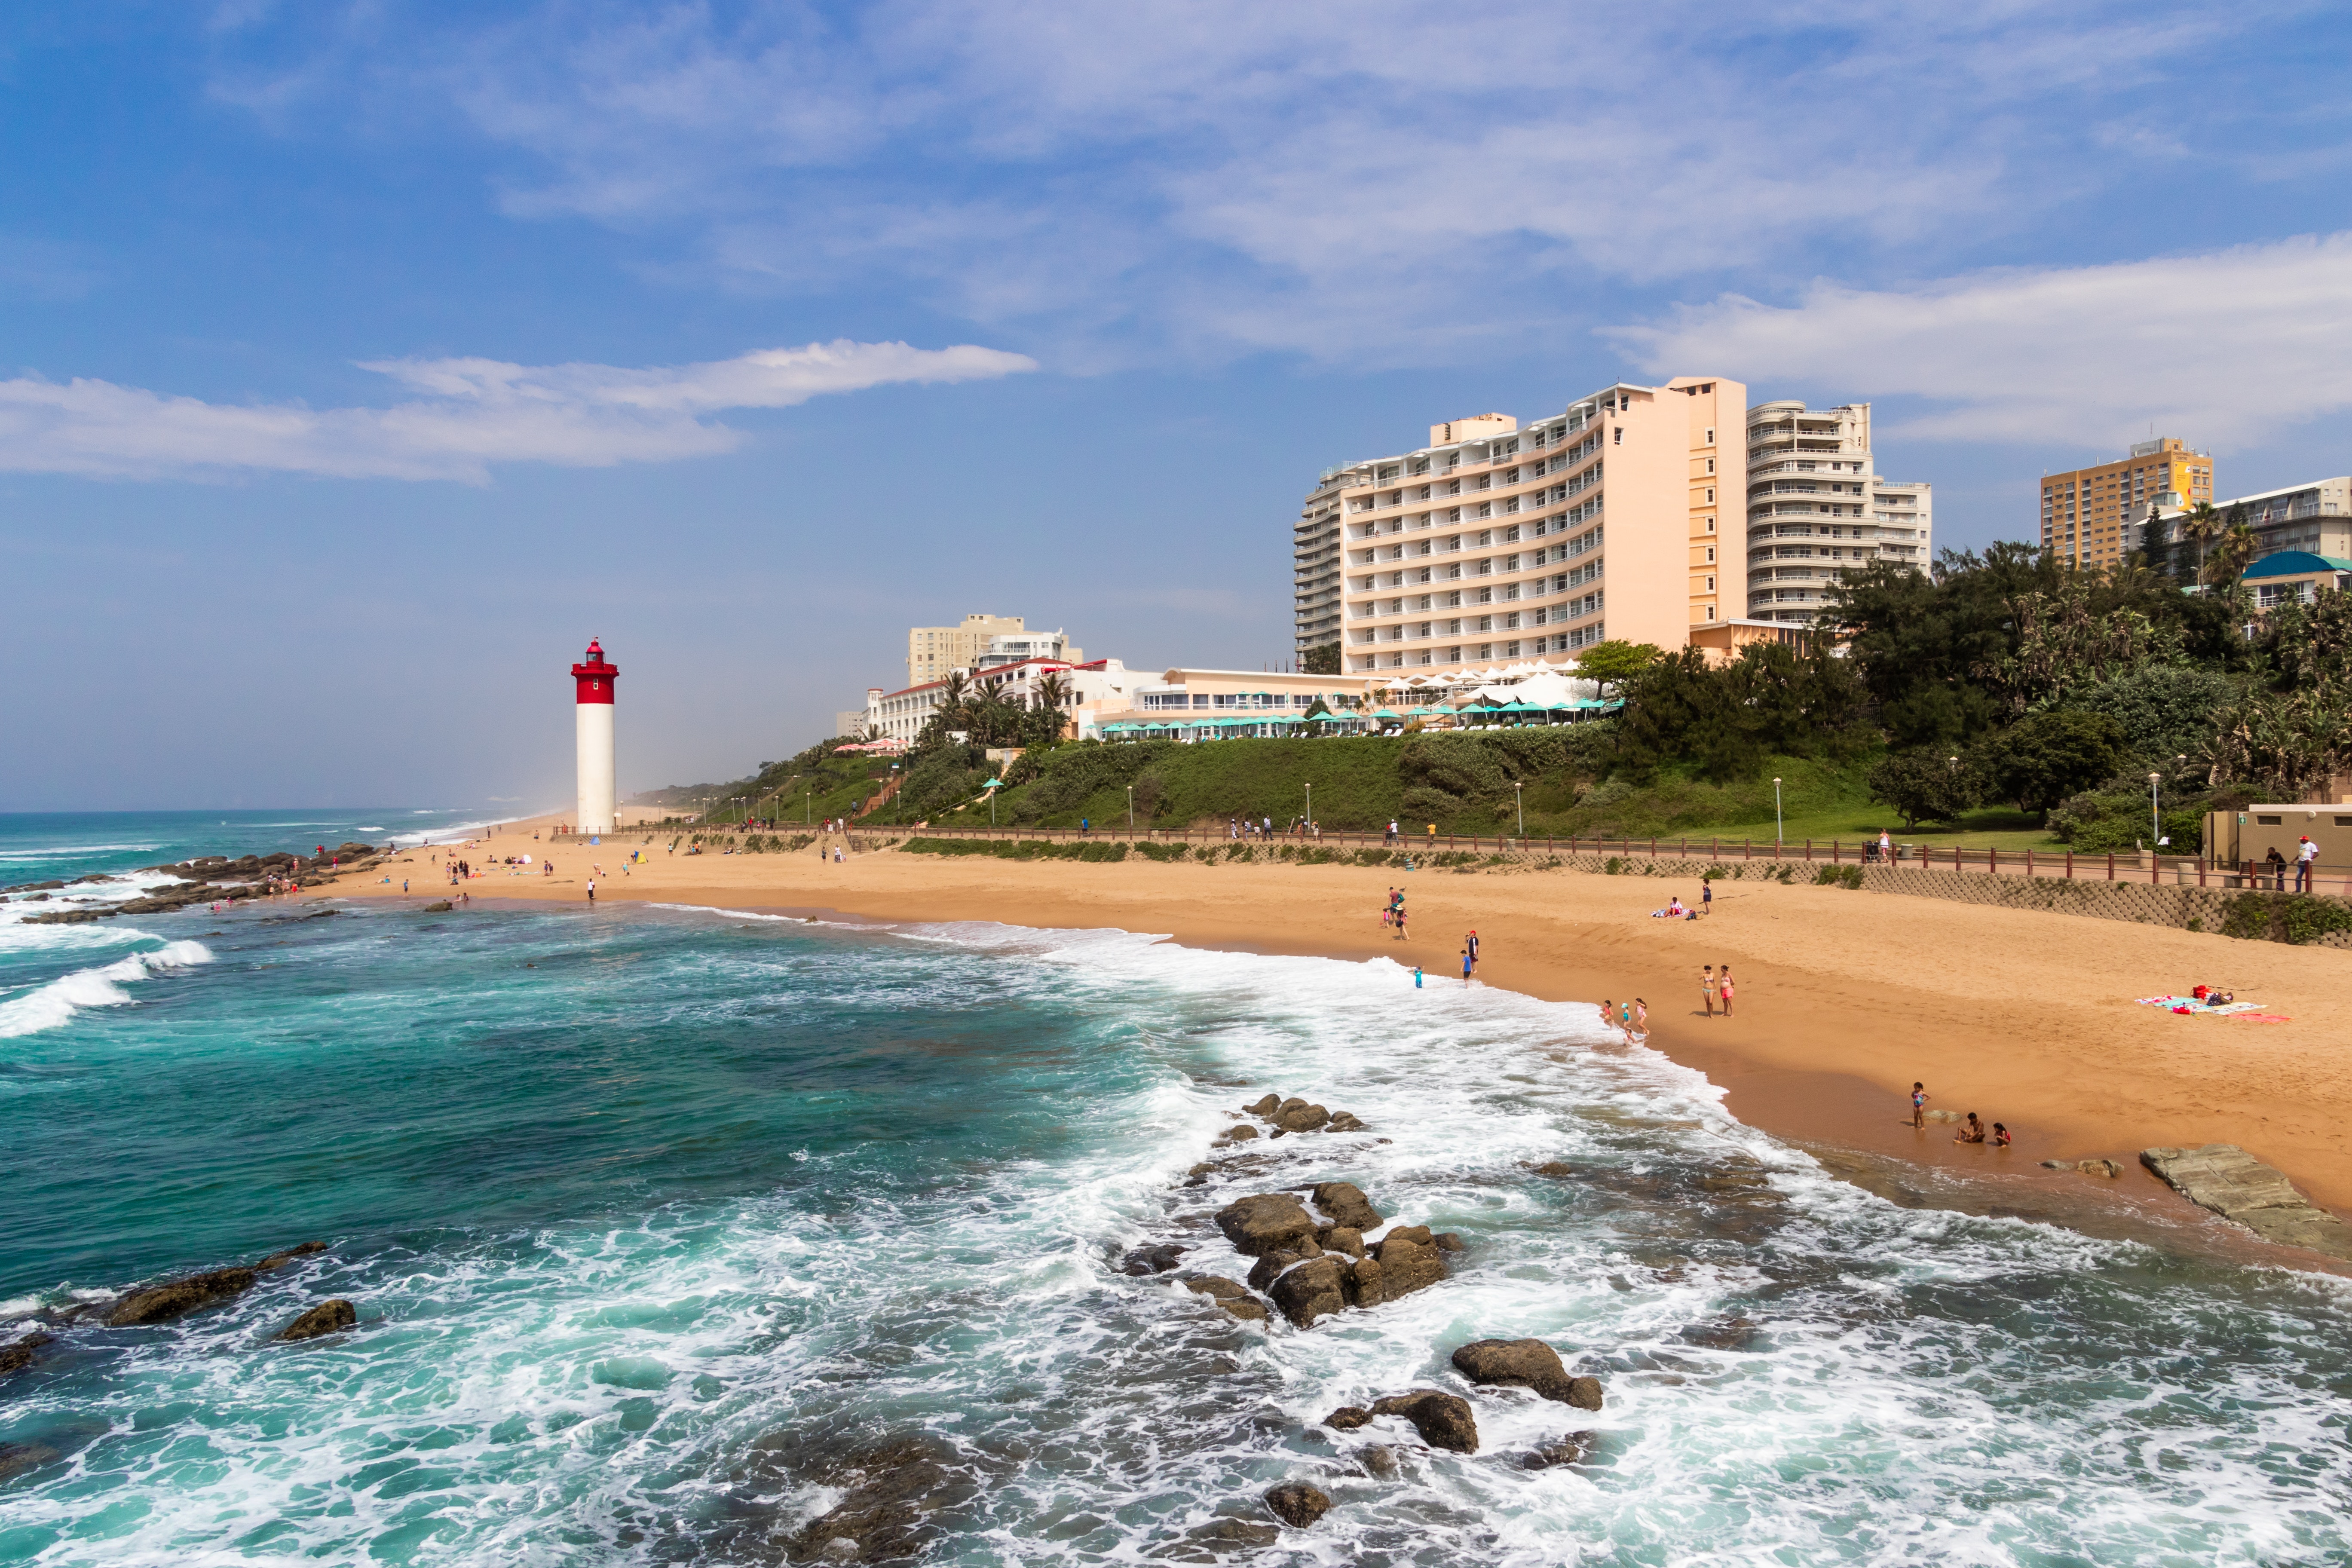
sea, coast, body of water, coastal and oceanic landforms, beach, sky, shore, ocean, promontory, daytime, wave, tourism, water, vacation, cape, bay, wind wave, horizon, caribbean, headland, resort